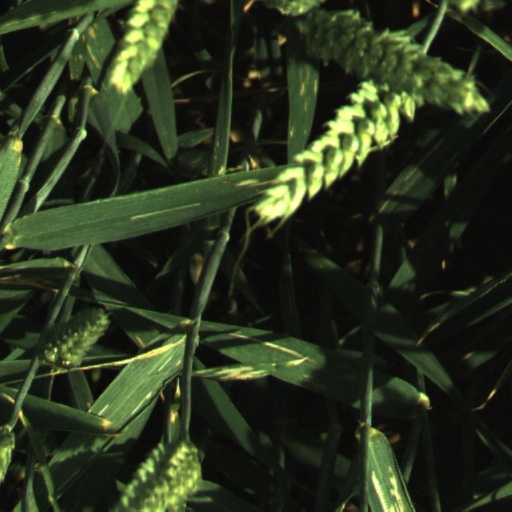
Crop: wheat